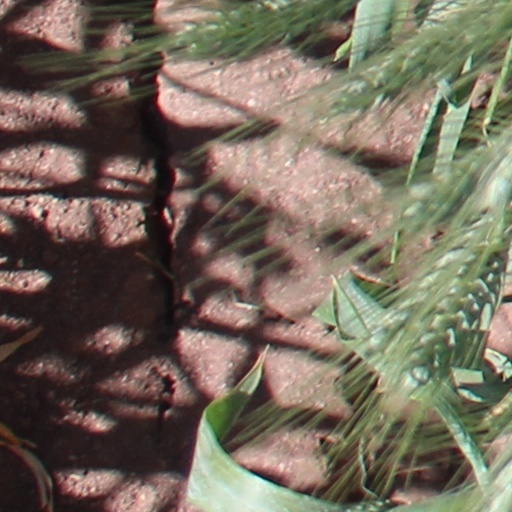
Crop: wheat